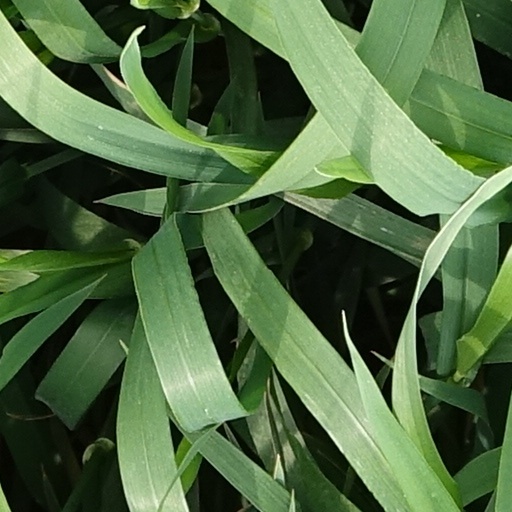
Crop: wheat